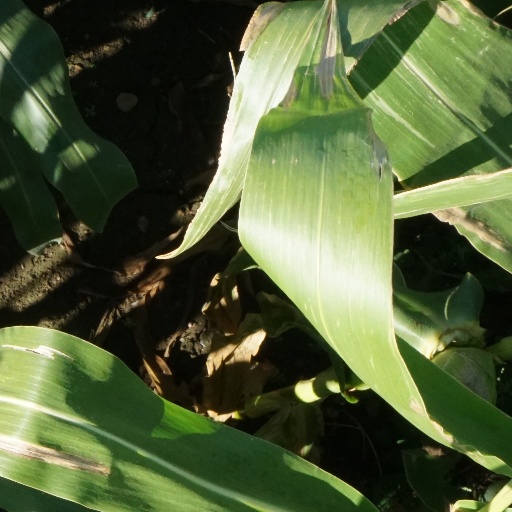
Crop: maize; corn